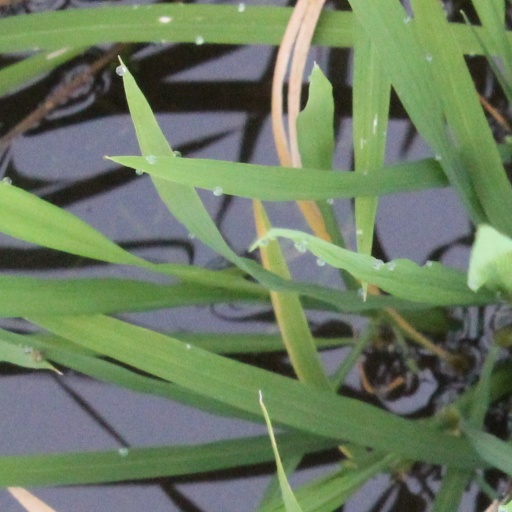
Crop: rice